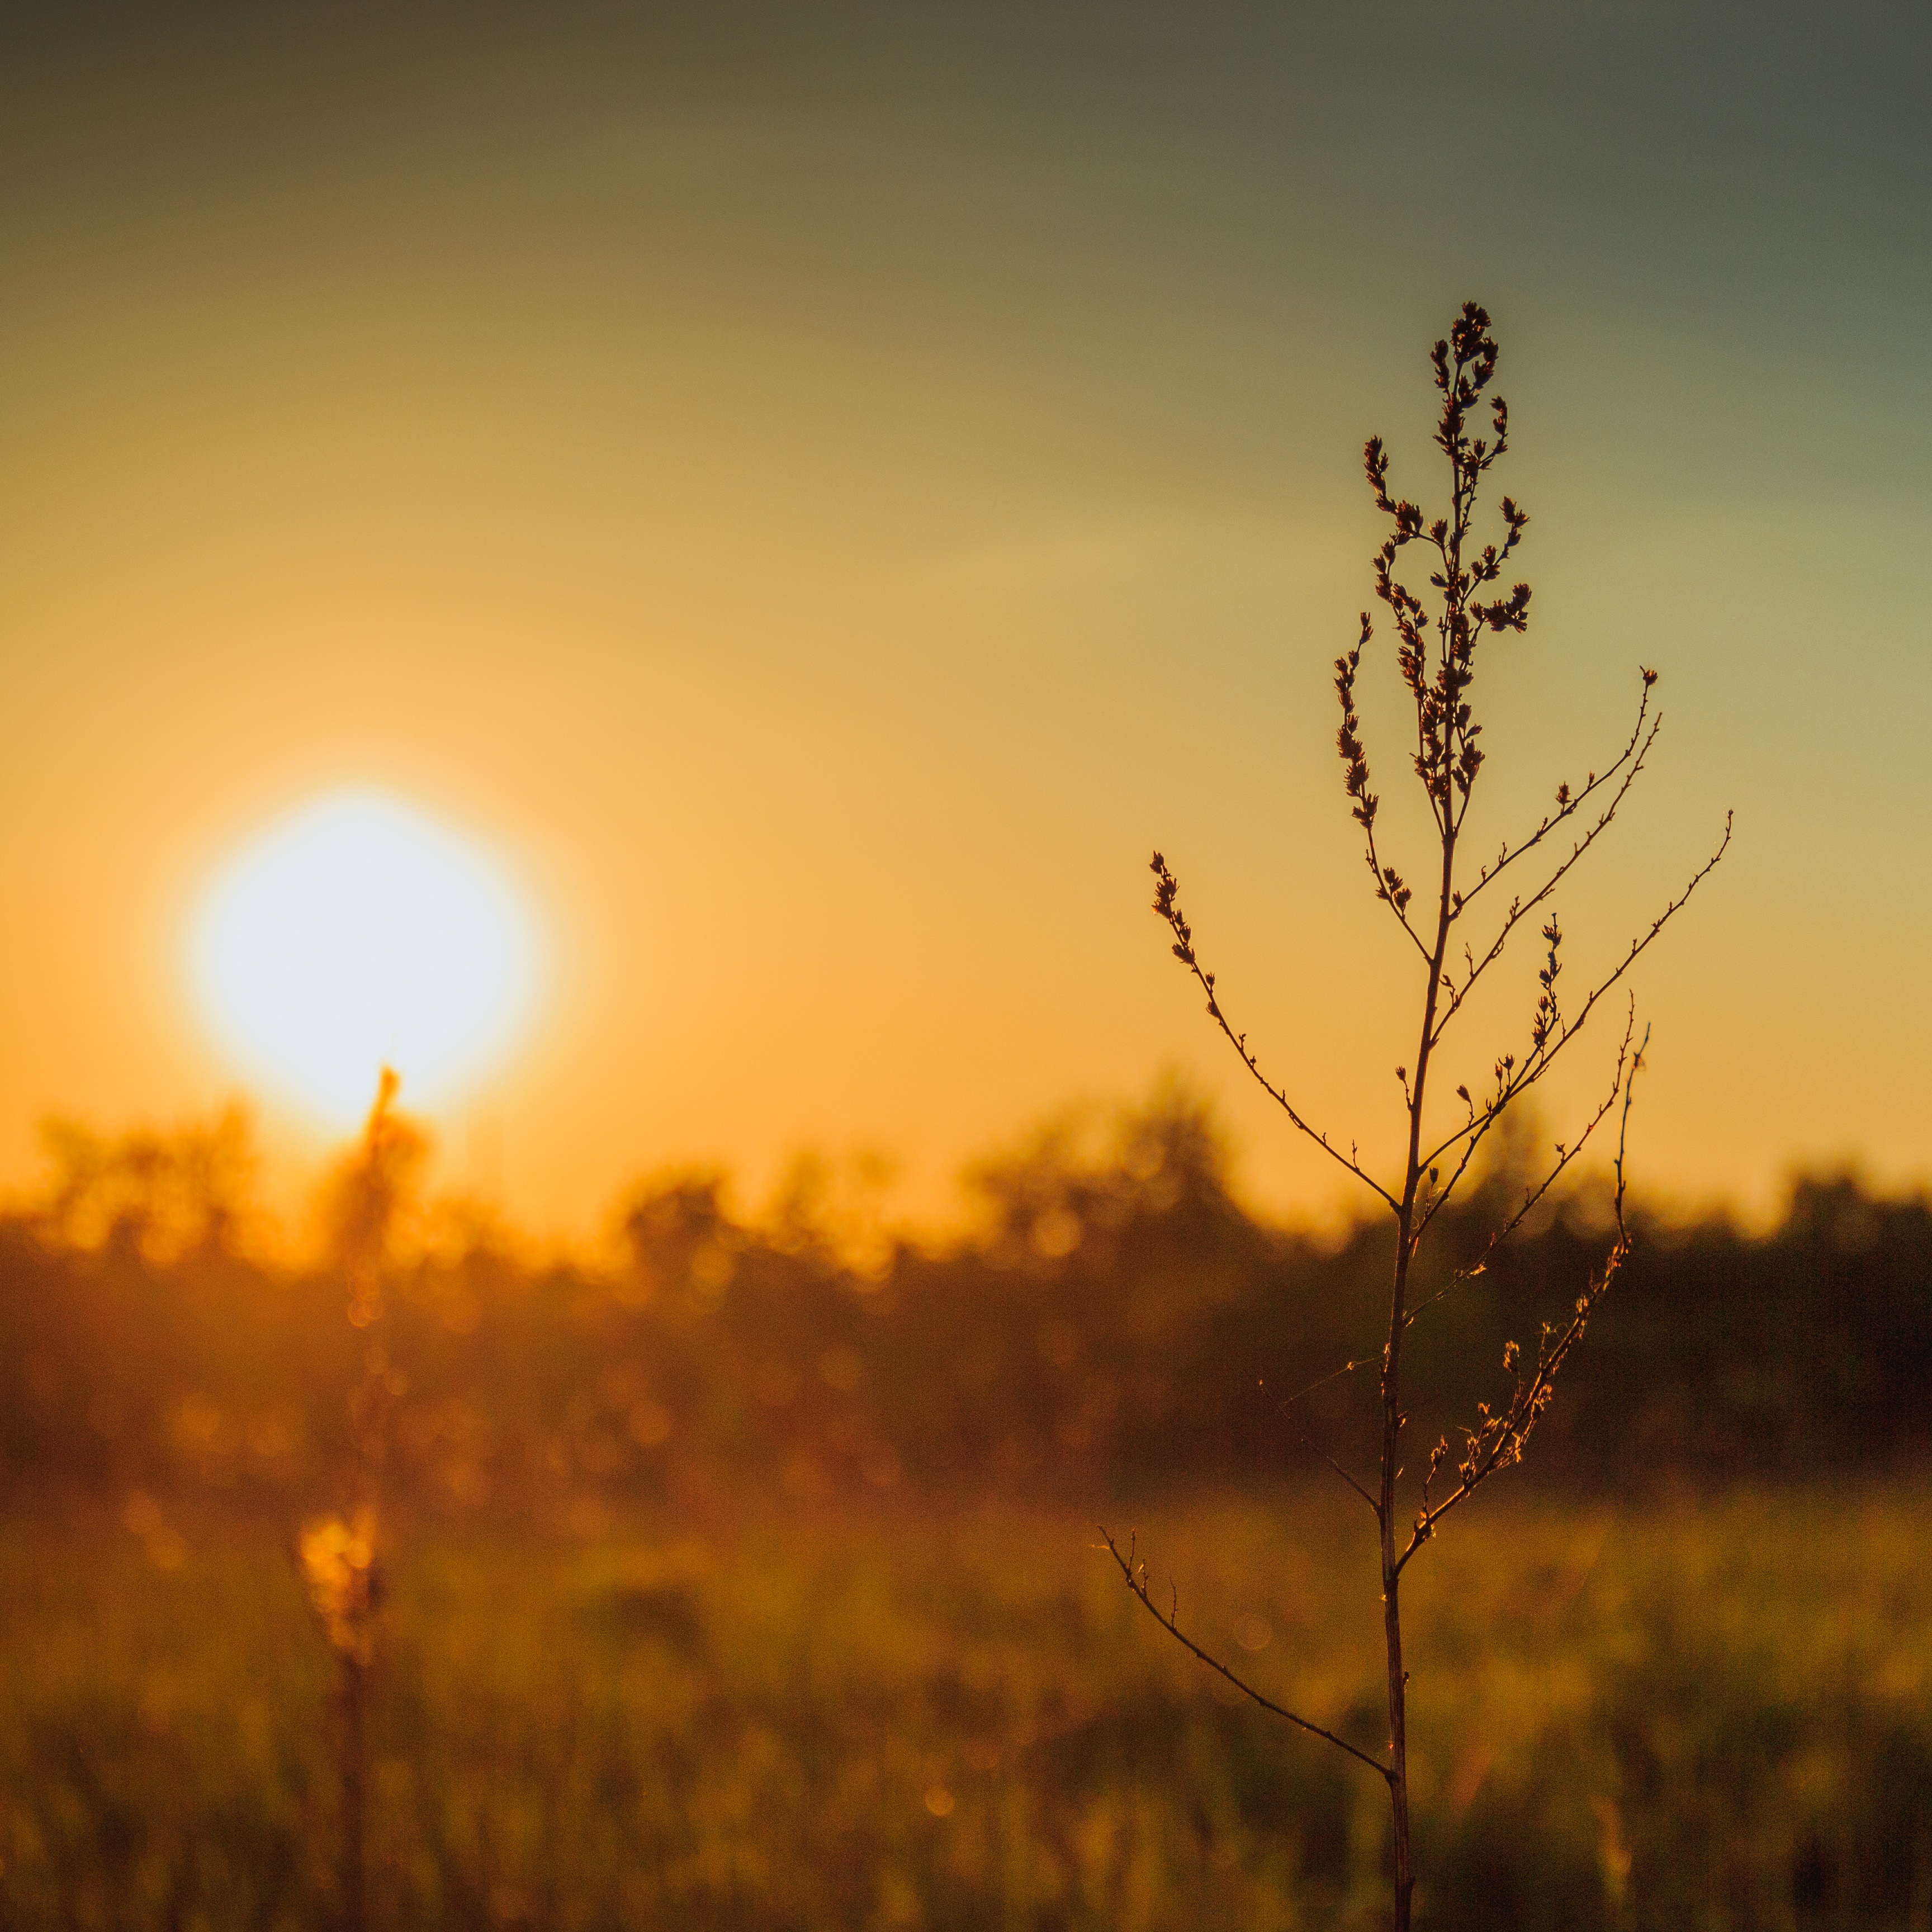
landscape, tree, nature, grass, outdoor, horizon, branch, light, cloud, plant, sky, sun, sunrise, sunset, mist, field, farm, meadow, prairie, countryside, sunlight, morning, leaf, fall, flower, view, dawn, country, summer, dusk, environment, evening, rural, spring, scenic, natural, autumn, scenery, yellow, agriculture, sunny, landscapes, beautiful, scene, sunset sky, sunrise landscape, nature landscape, outdoor lighting, summer landscape, sunset background, atmospheric phenomenon, grass family